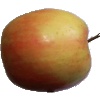
Label: Apple Pink Lady 1